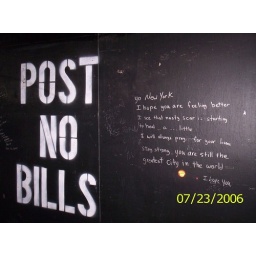
one of the many messages left on the construction zone wall around ground zero